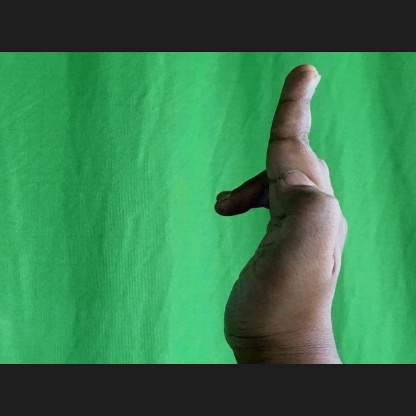
Mudra: Ardhapathaka